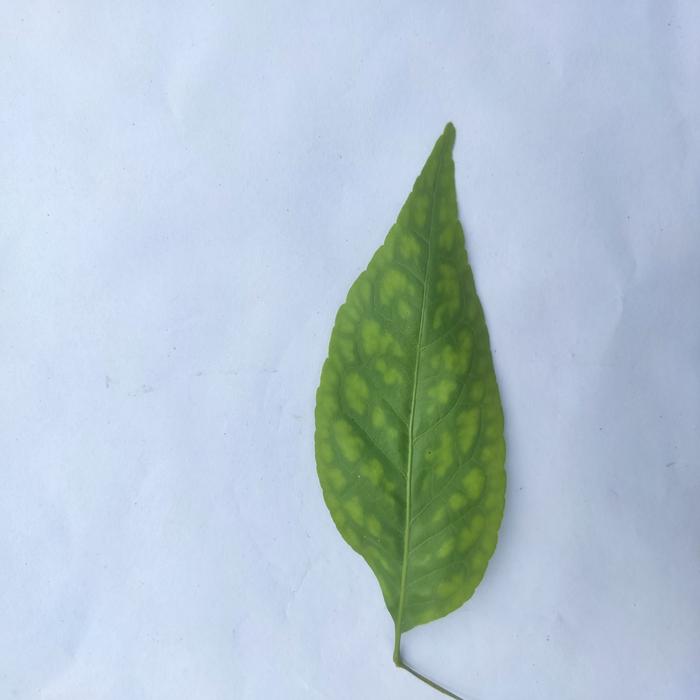
Crop: Aegle Marmelos
Leaf condition: Leaf_Spot